Yugoslav People's Army

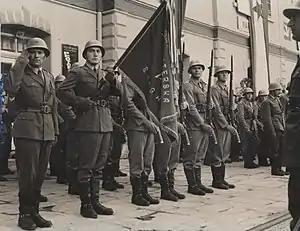
Welcoming Tito in Pirot, 1965

In January 1990, the League of Communists of Yugoslavia was effectively dissolved as a national organization following its 14th Congress where the Serbian and Slovene delegations engaged in a public confrontation. The Yugoslav People's Army was left without an ideological support mechanism. 99% of the officers of the Army were members of the communist party.